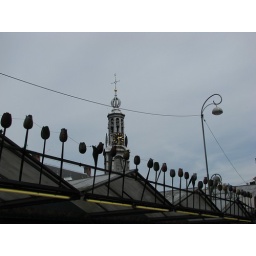
Tulips are incorporated into the roof of this market stall, and above you can see a floral lamp fitting.